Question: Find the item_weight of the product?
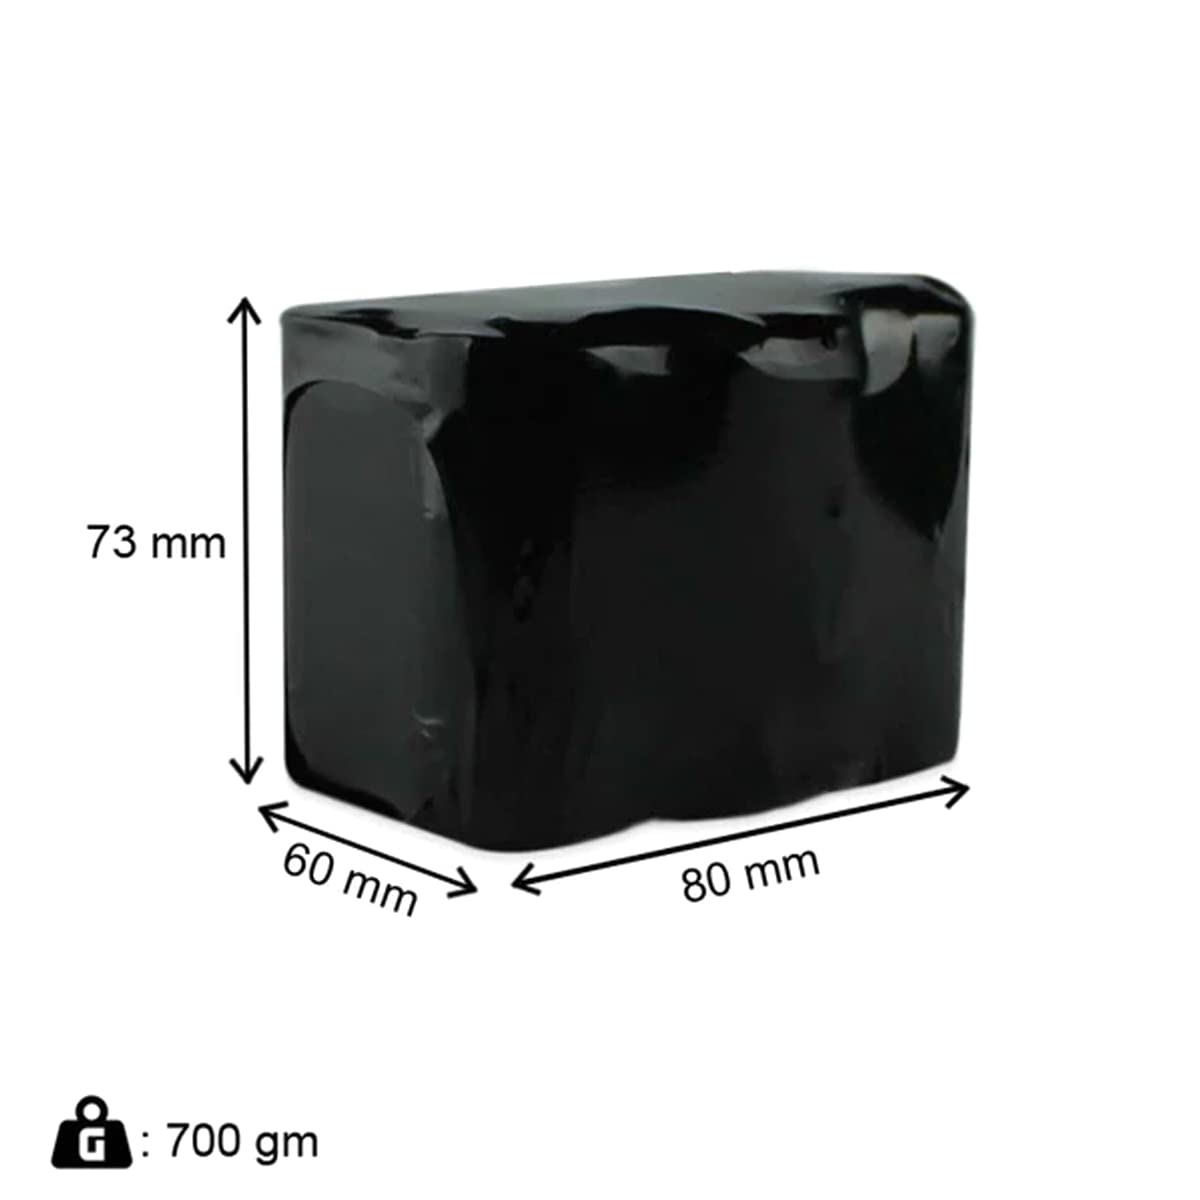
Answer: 700 gram